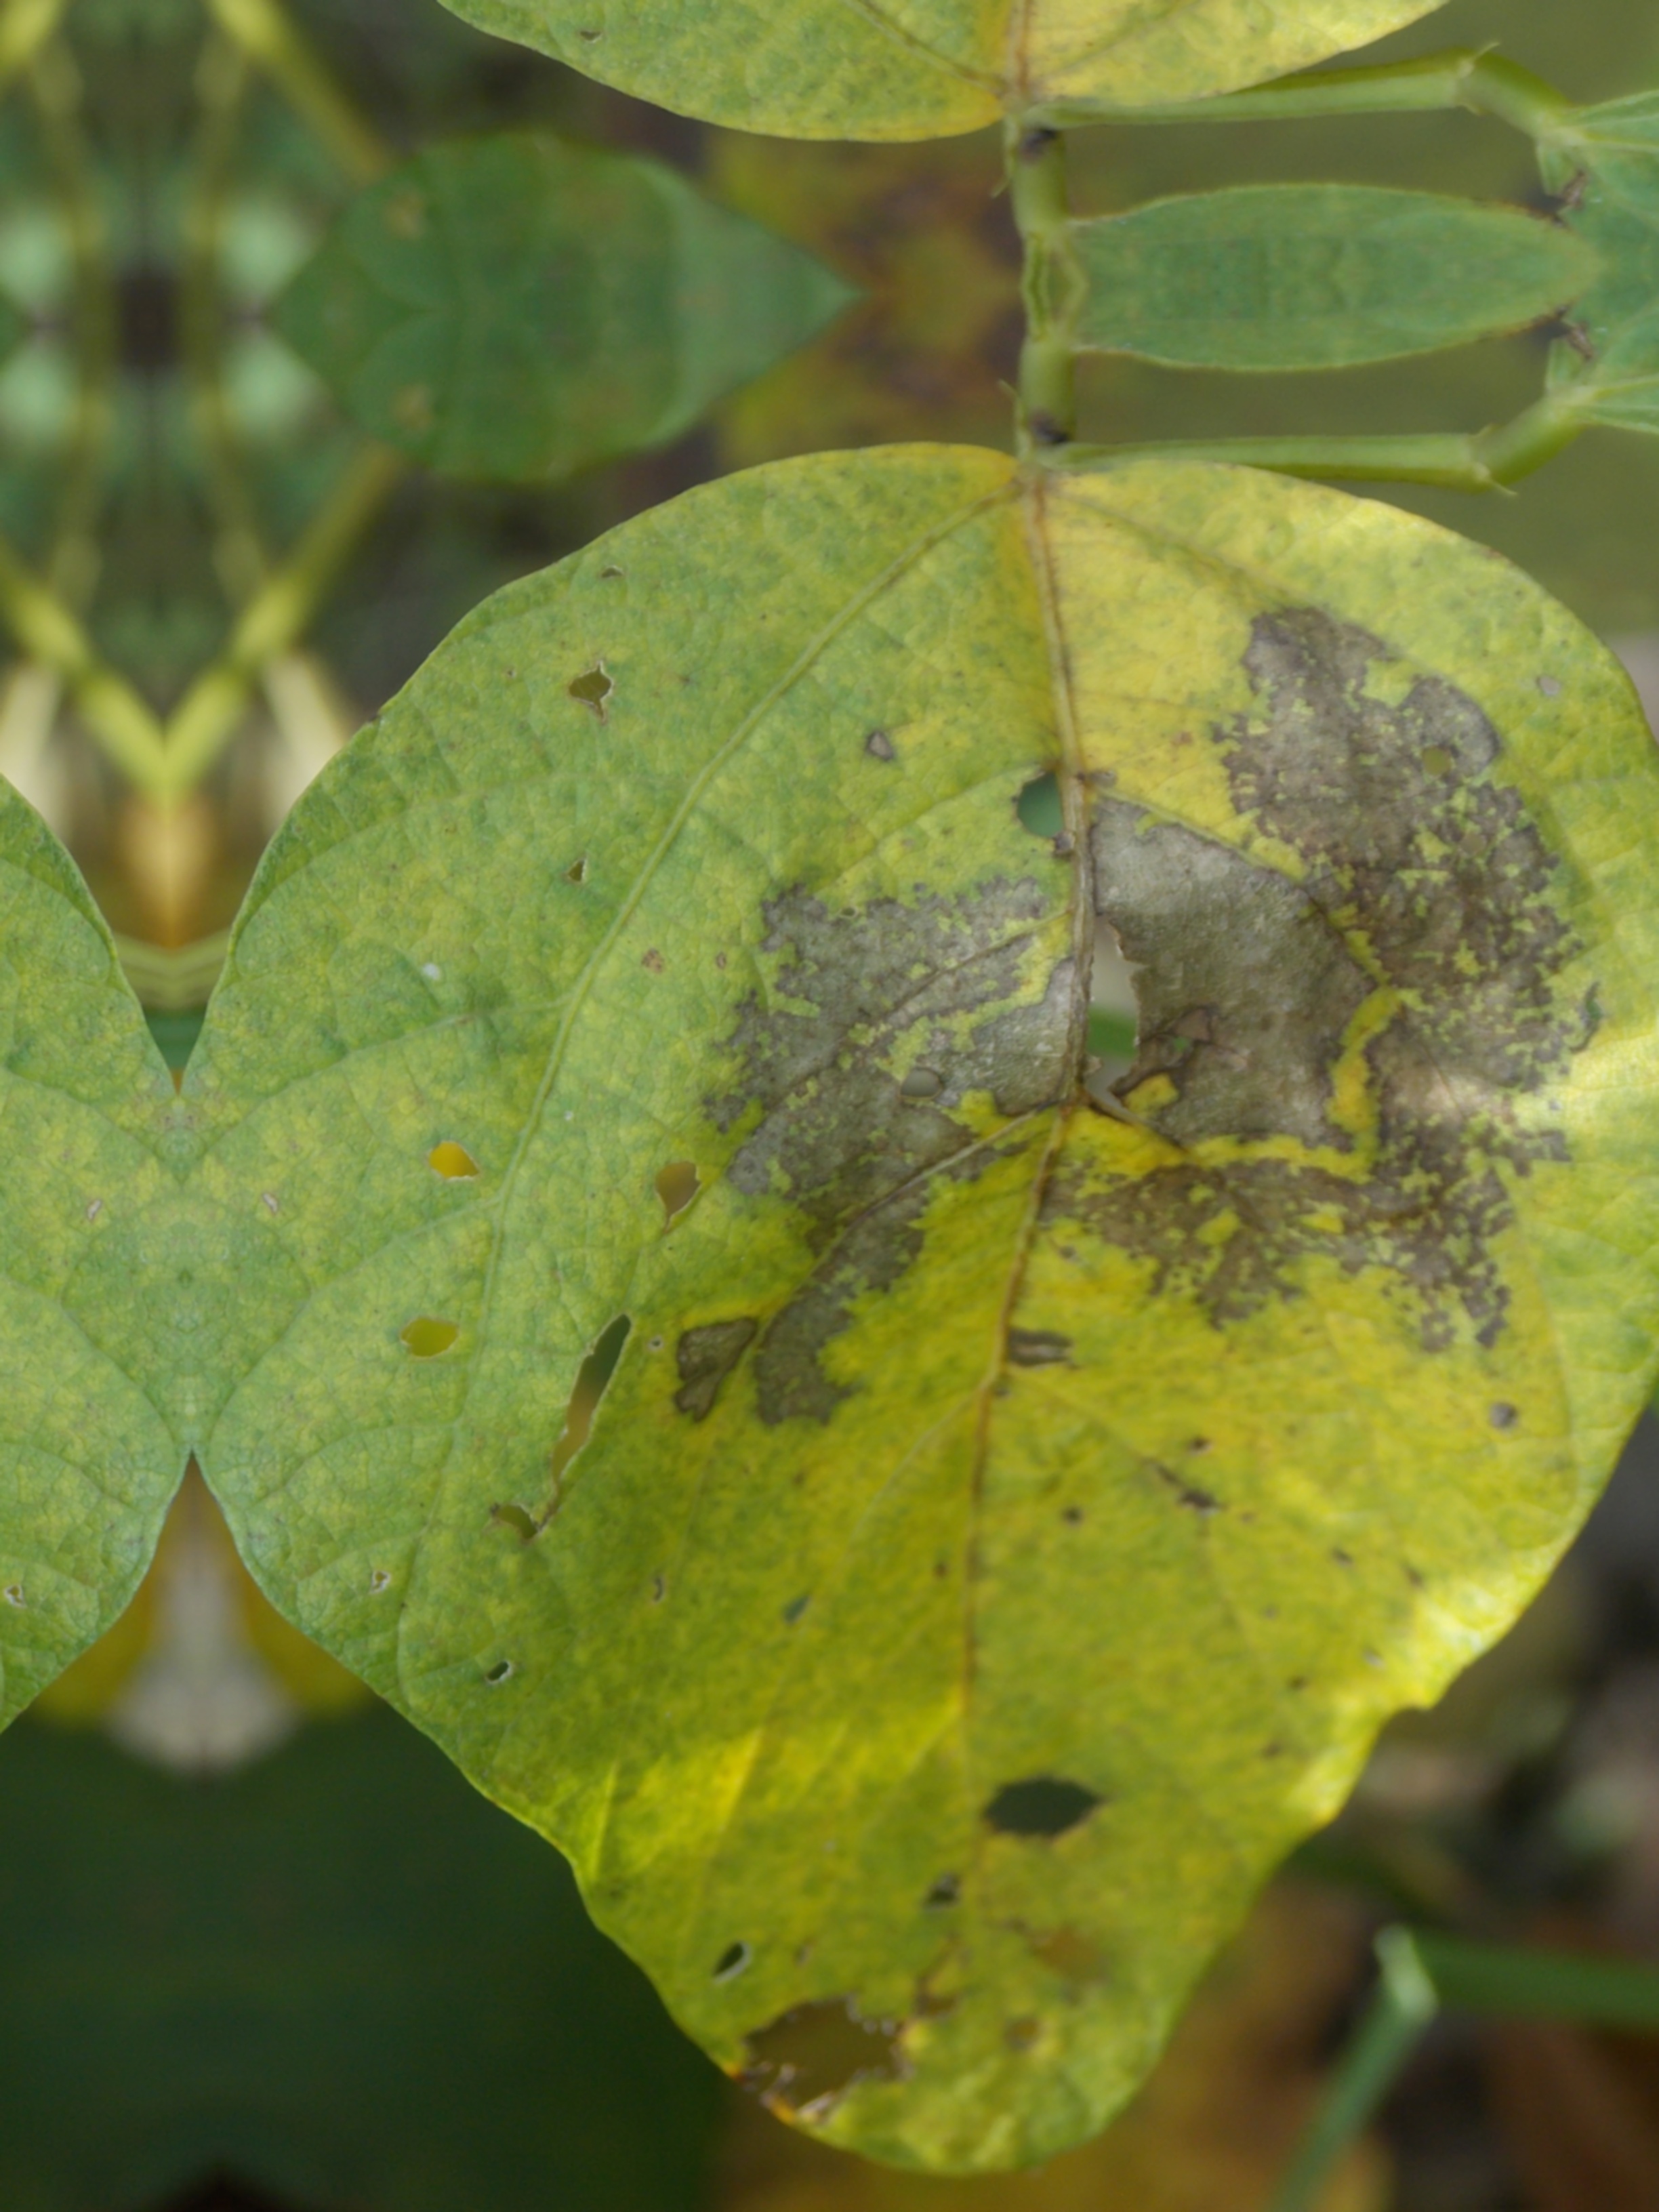
Label: Disease